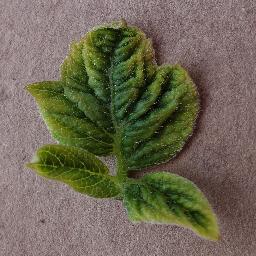
Label: Tomato___Tomato_Yellow_Leaf_Curl_Virus